Patria (watchmaker)

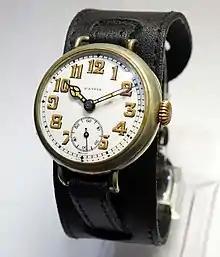
Patria Military Trench Watch from circa 1905 on leather bund strap

At the beginning of the 20th Century, Patria began producing a wristwatch that would later be known as the Military Trench Watch. The Military Trench Watch featured a 36mm diameter case made from sterling silver or nickel silver and a white or black porcelain dial. It also featured large numerals filled with the radioactive substance, radium; a material that glows under low light, providing visibility at all times. The watch featured a nickel-plated in-house 13 ligne calibre, engraved 'Patria Watch Co, Swiss'.